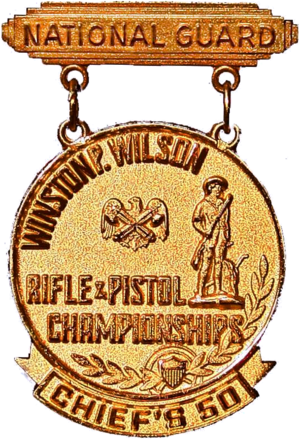
Les Insignes militaires de spécialité de l'armée de terre sont des décorations délivrées par le département de la défense des États-Unis aux soldats justifiant de réalisations ou de qualifications diverses dans l'exercice de leurs fonctions au sein de l'US Army.